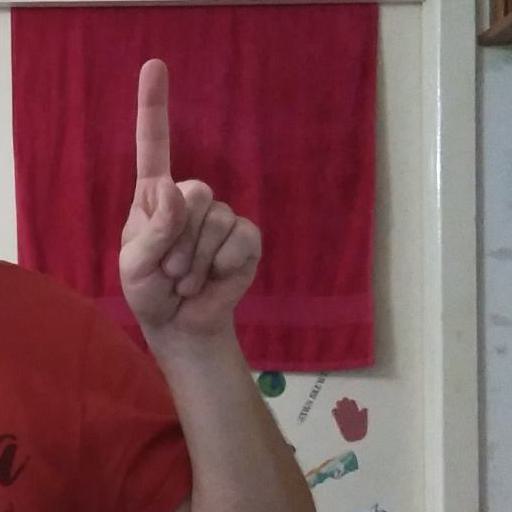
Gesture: one